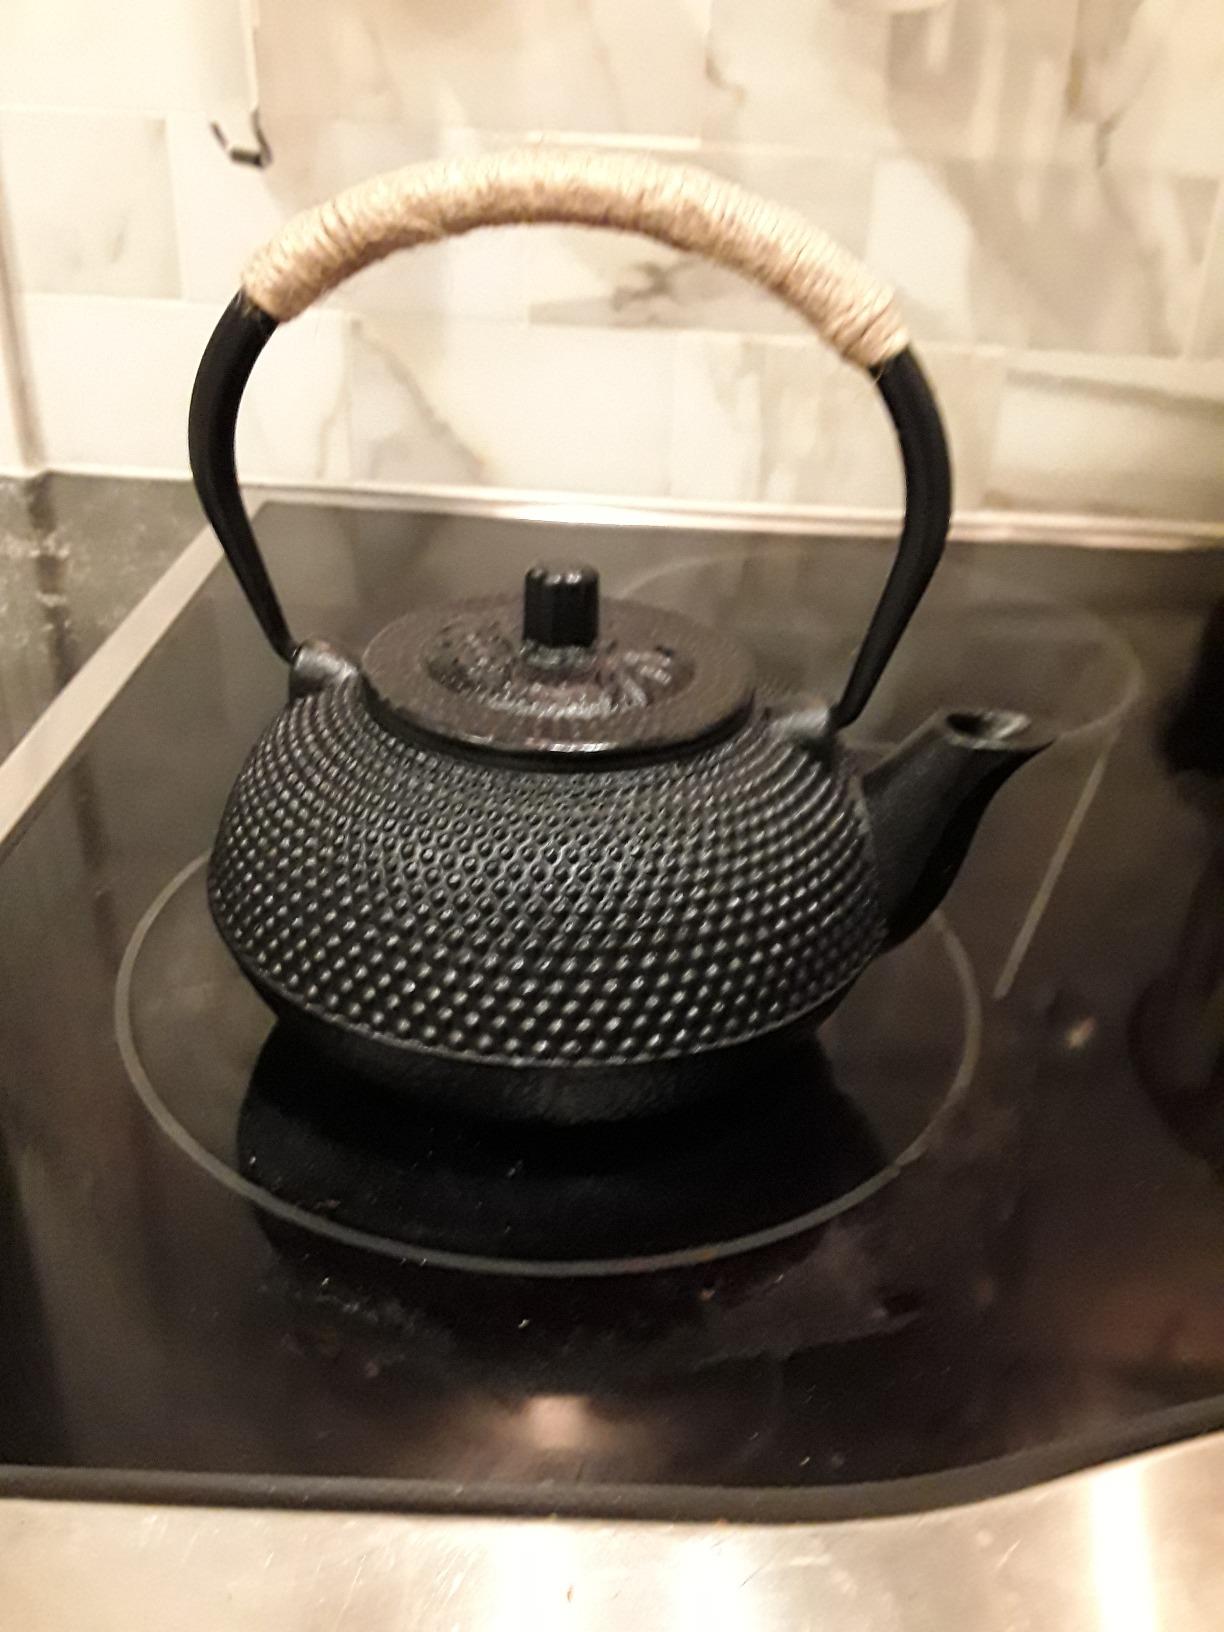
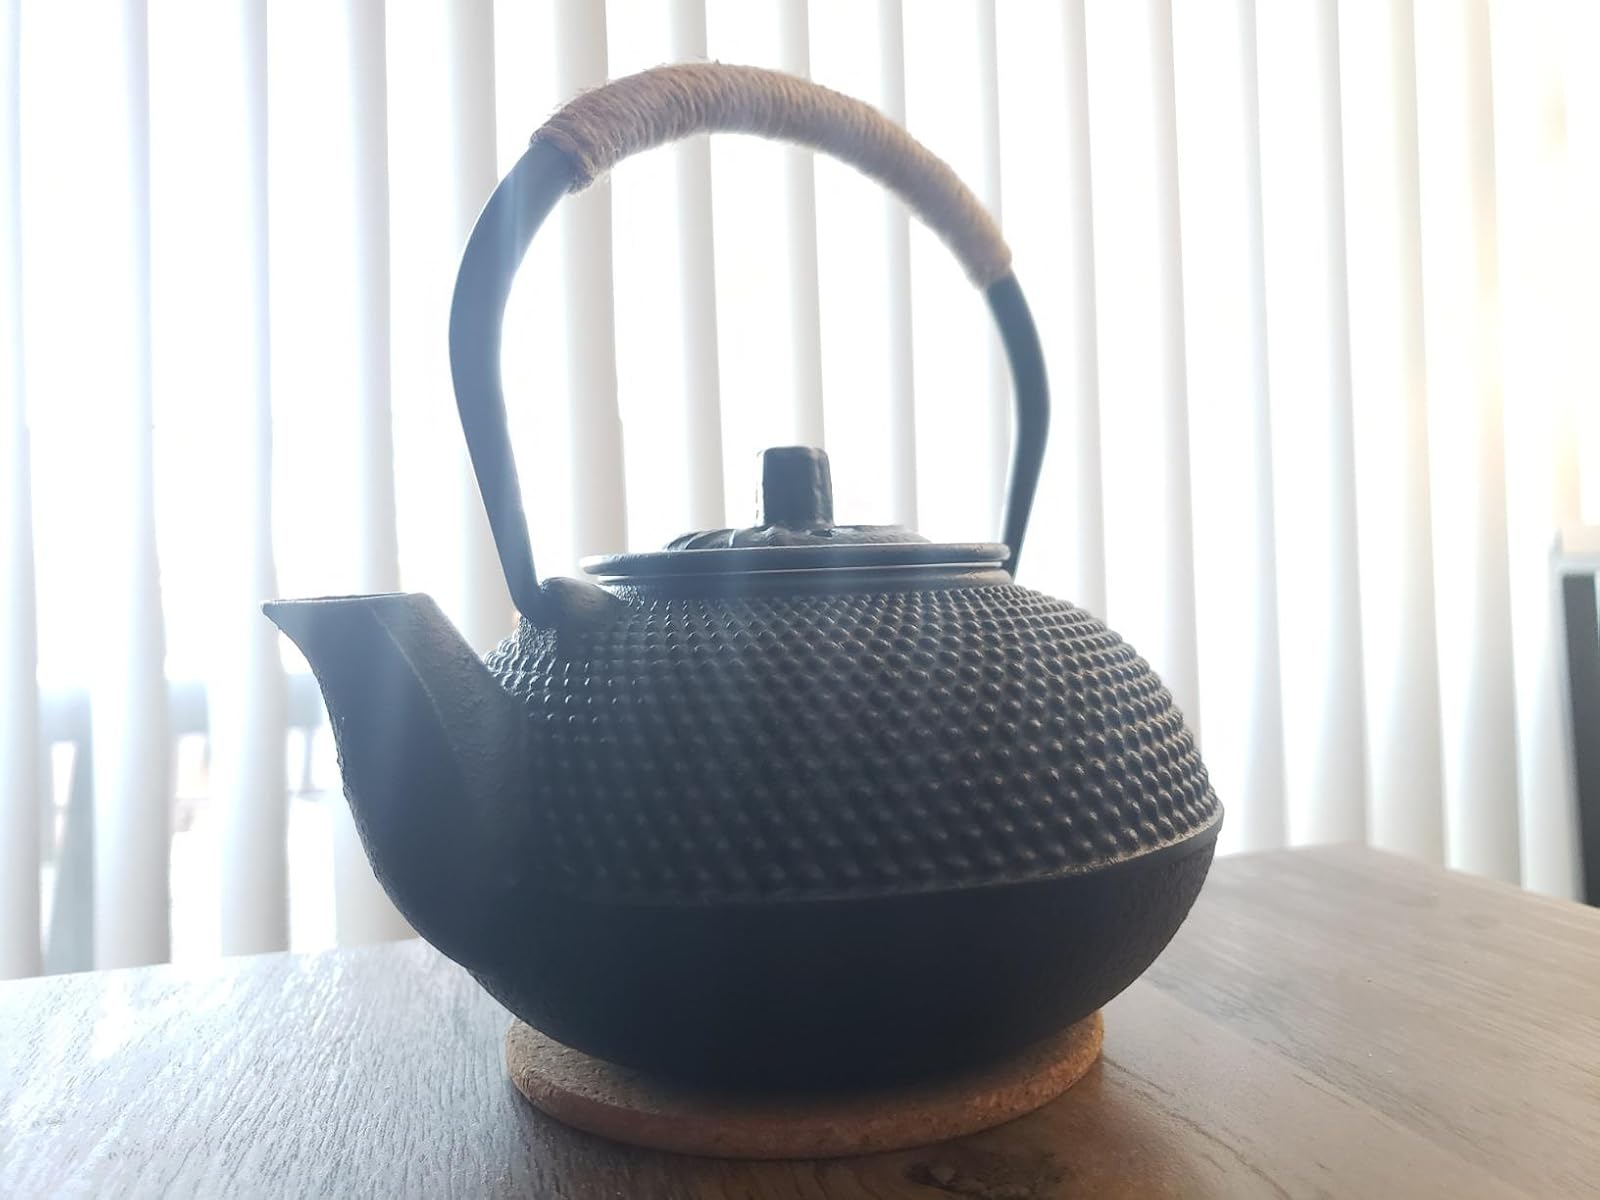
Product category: items_kettle
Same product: yes